Beautor

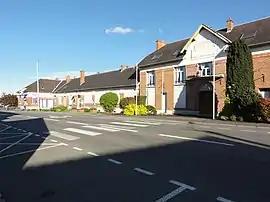
Town hall and school

Beautor is a commune in the department of Aisne in Hauts-de-France in northern France.